Hulme Trust

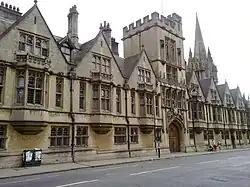
Brasenose College, Oxford on High Street with St Mary's in the background

With his only son, Banaster Hulme (1658–73) having died at the age of 15, William Hulme left his property to his wife and after her death to be held in trust forming “Hulme’s Charity”.